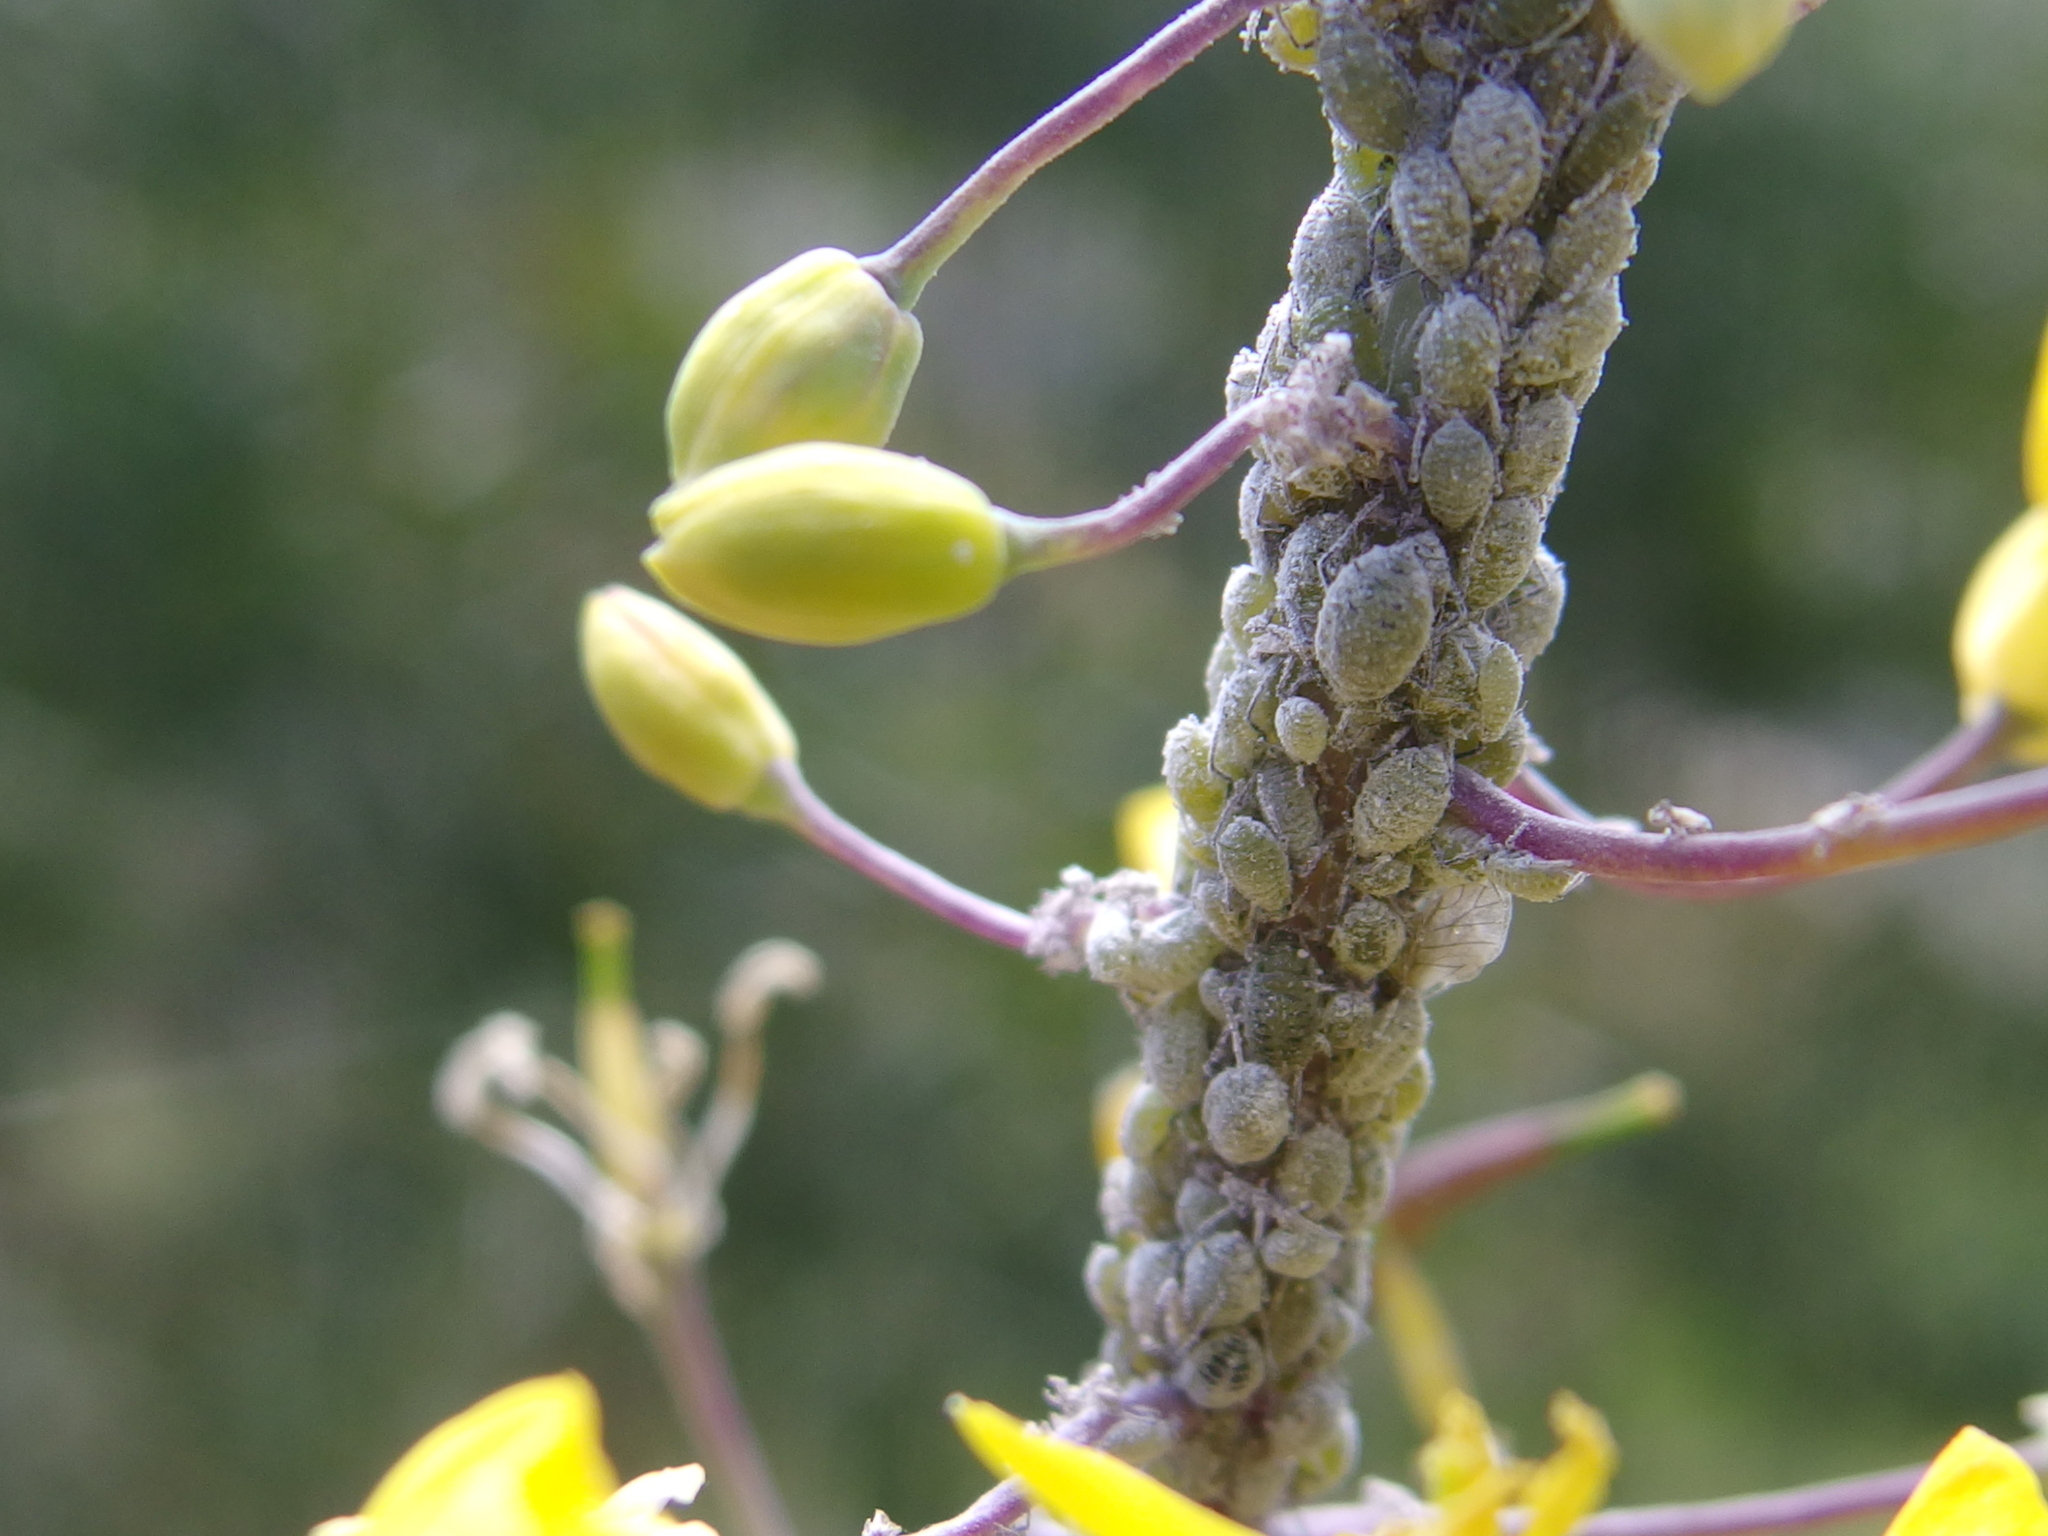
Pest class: cabbage_aphid